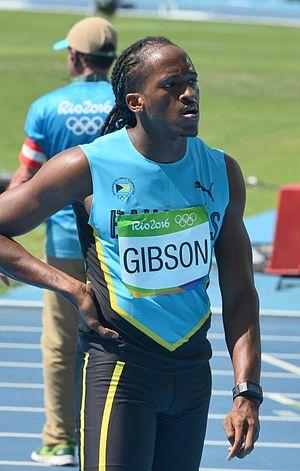
Quelques séries du 400m haies des jo de Rio 2016
Jeffery Gibson est un athlète bahaméen, spécialiste du 400 mètres haies.